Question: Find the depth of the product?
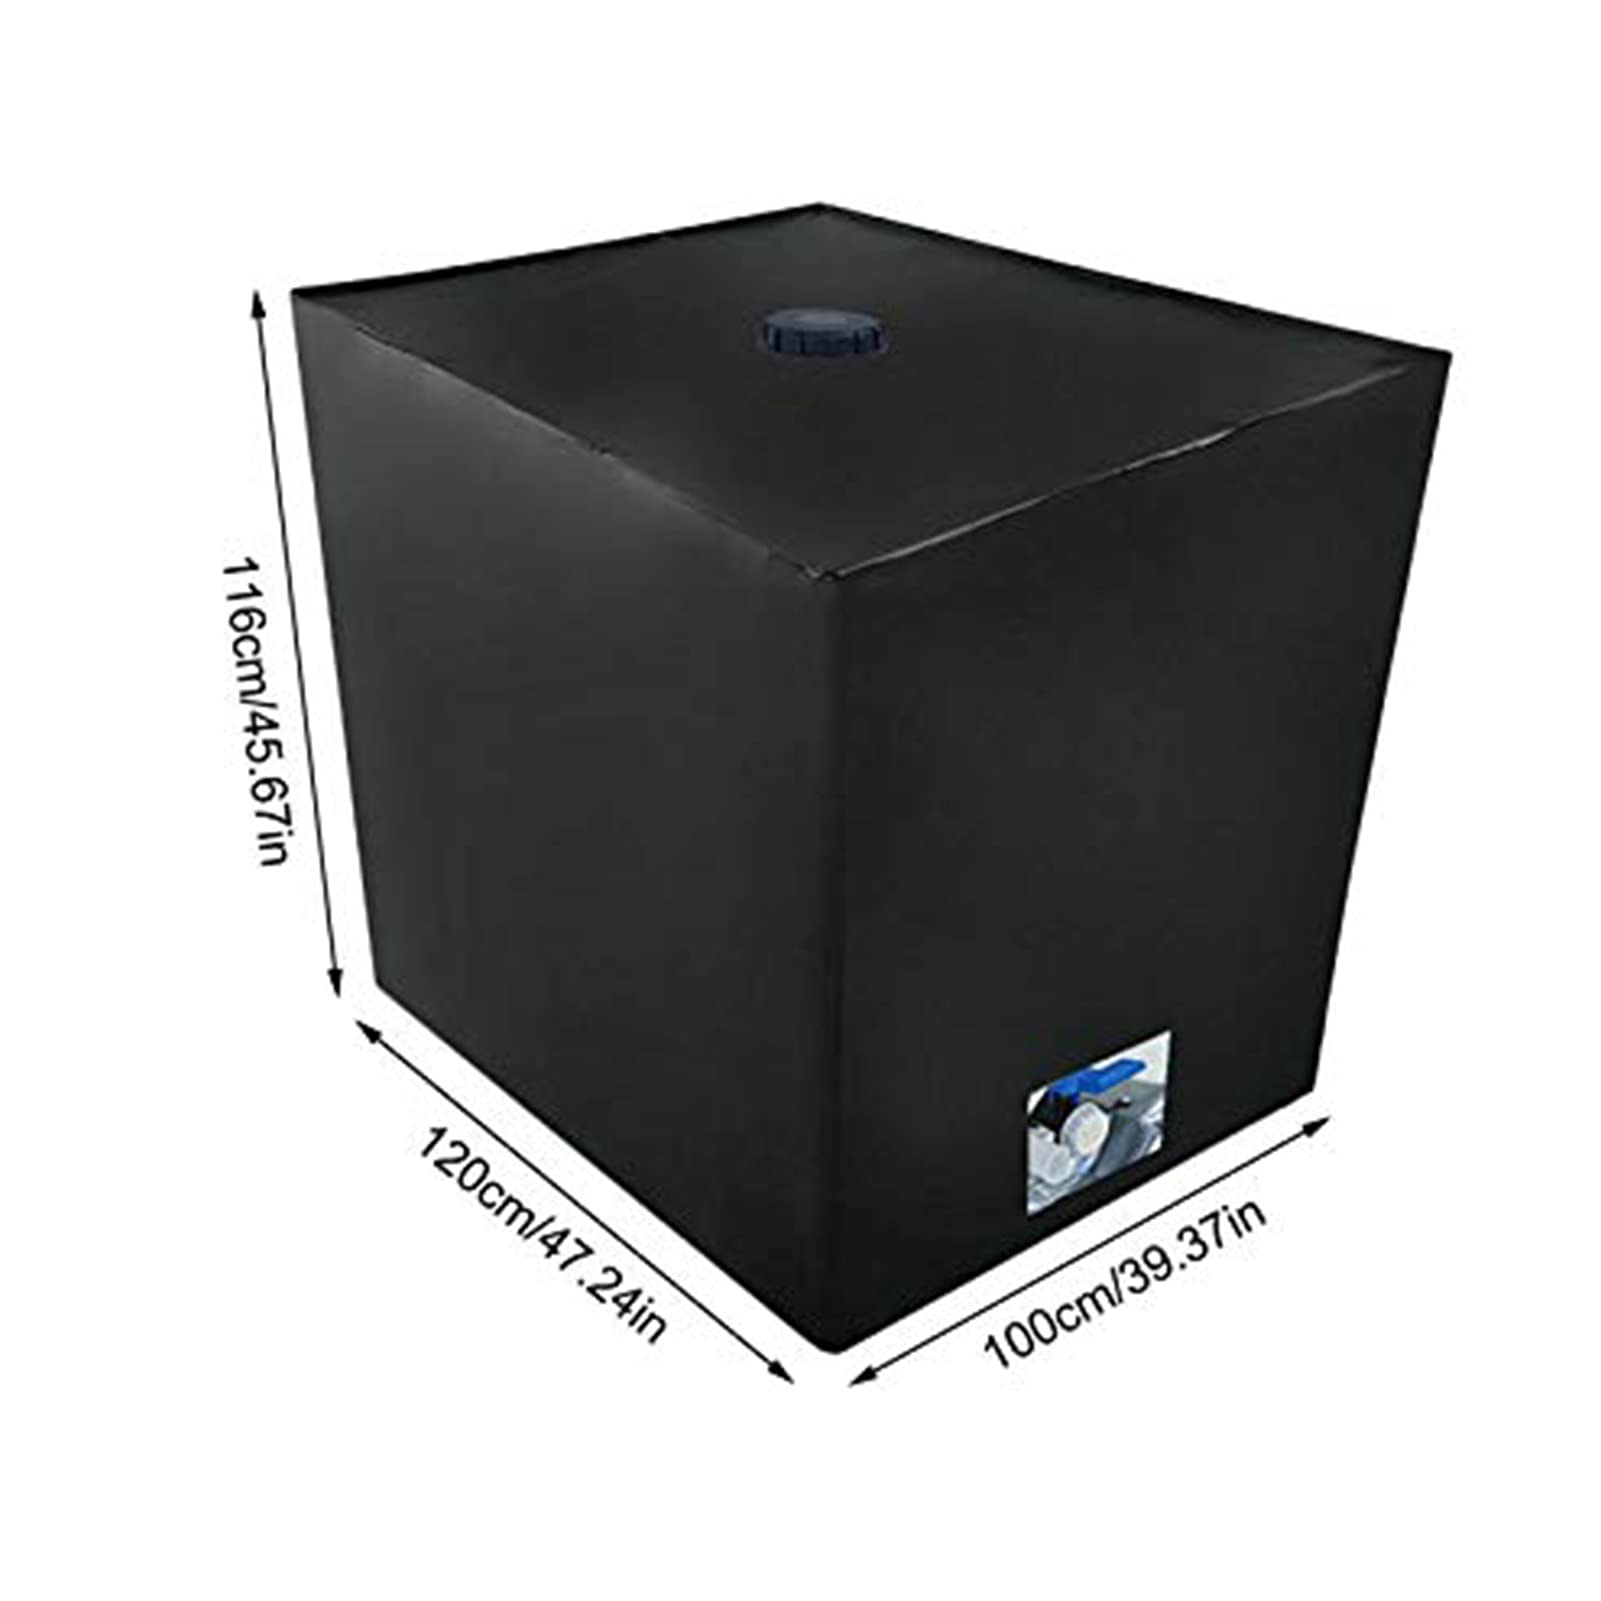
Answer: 116.0 centimetre